Bulgaria–Romania border

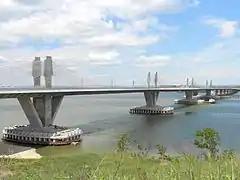
New Europe Bridge between Vidin/Bulgaria and Calafat/Romania

The Bulgaria–Romania border is the state border between Bulgaria and Romania.